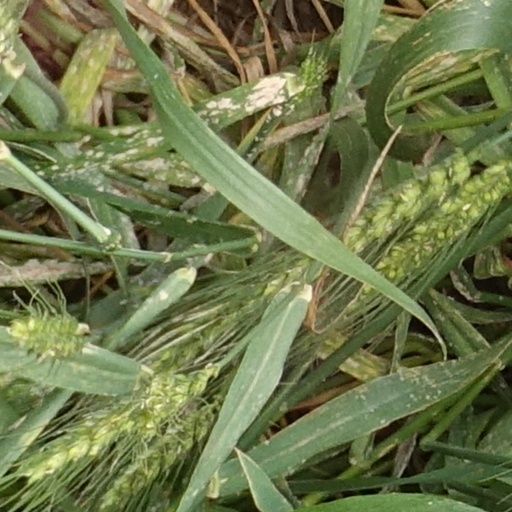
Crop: wheat